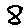
Label: 8